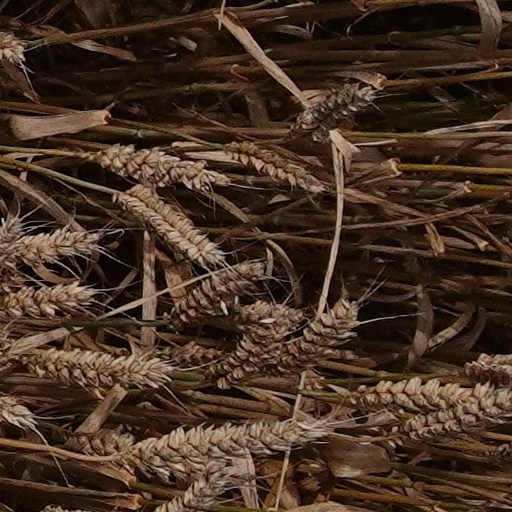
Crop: wheat